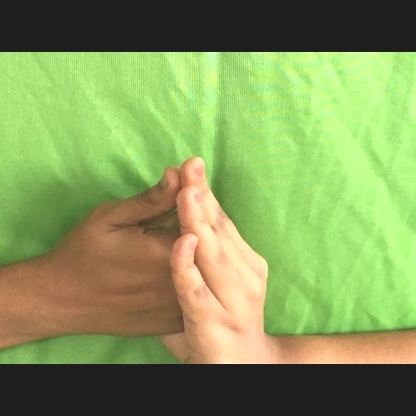
Mudra: Shanka